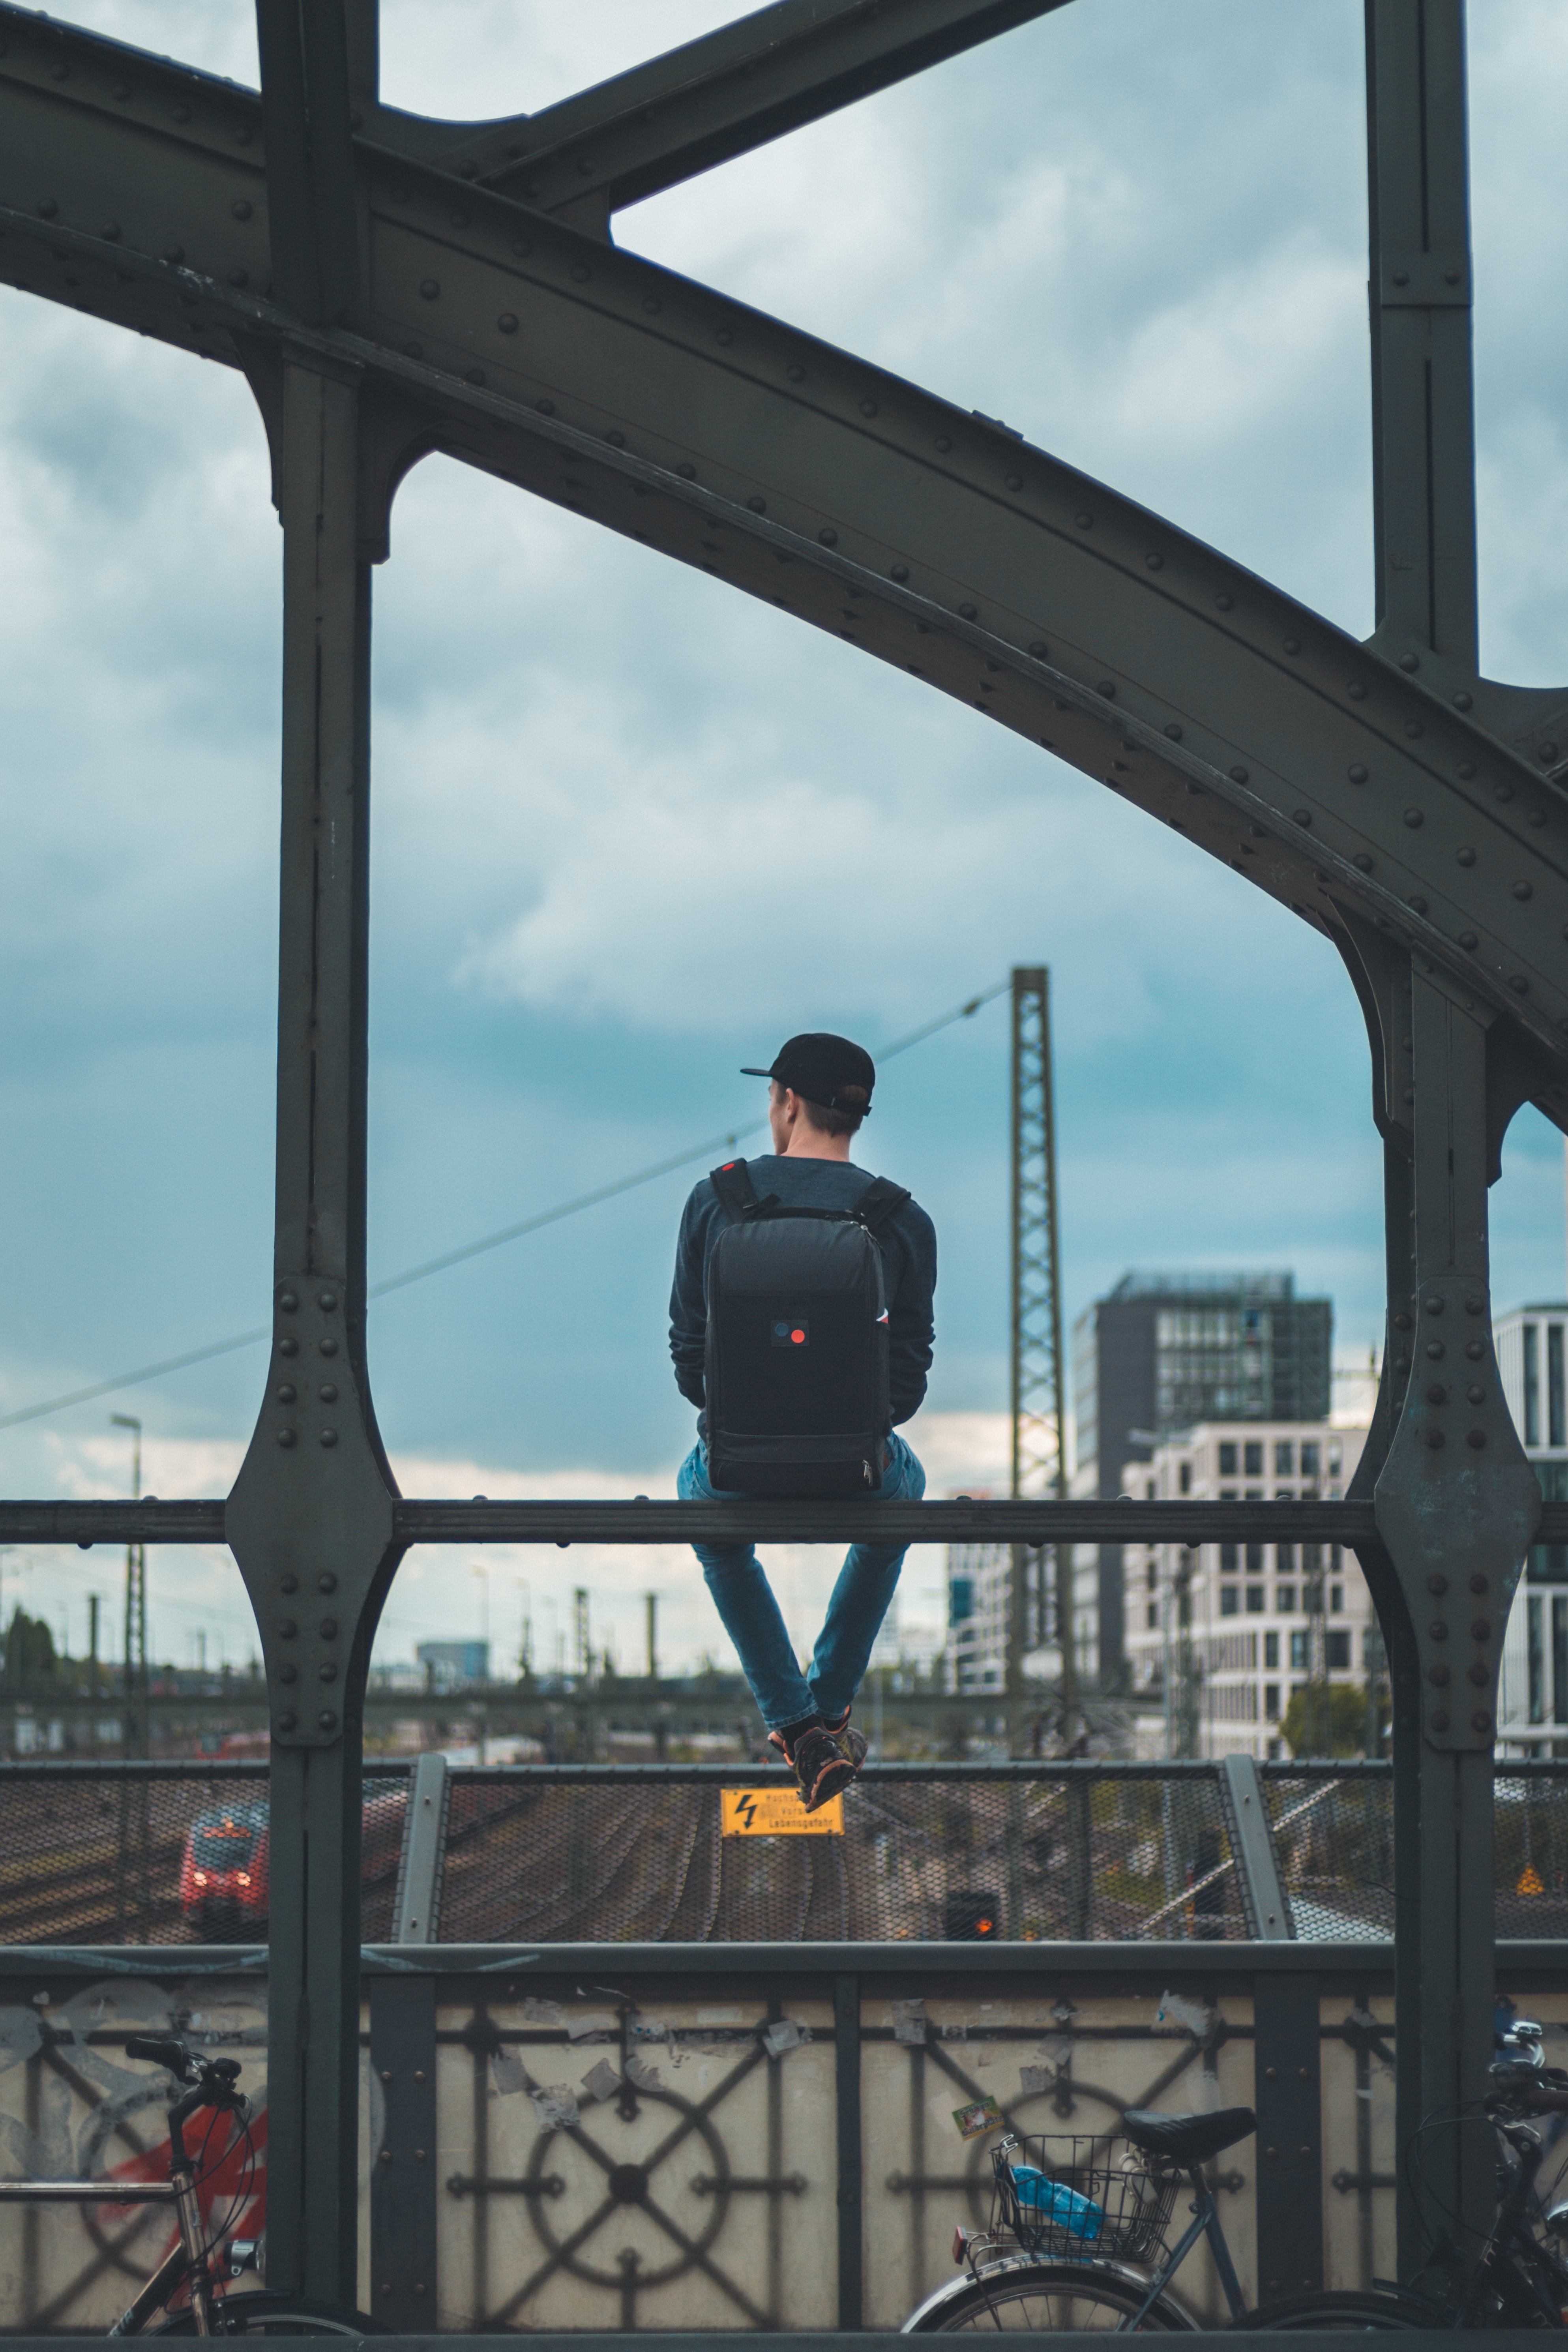
bridge, transport, evening, blue, urban area